H. R. Neitzel House

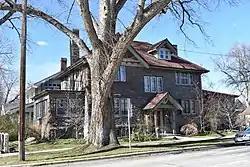
The H.R. Neitzel House in 2019

The H.R. Neitzel House in Boise, Idaho, is a -story Tudor Revival house designed by Tourtellotte & Hummel and constructed of sandstone by contractor Frank Michel in 1918. The house features a hip roof with half-timber gables.